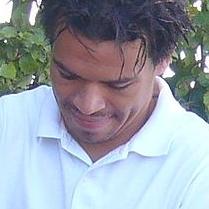
Age: 27